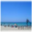
Label: sea